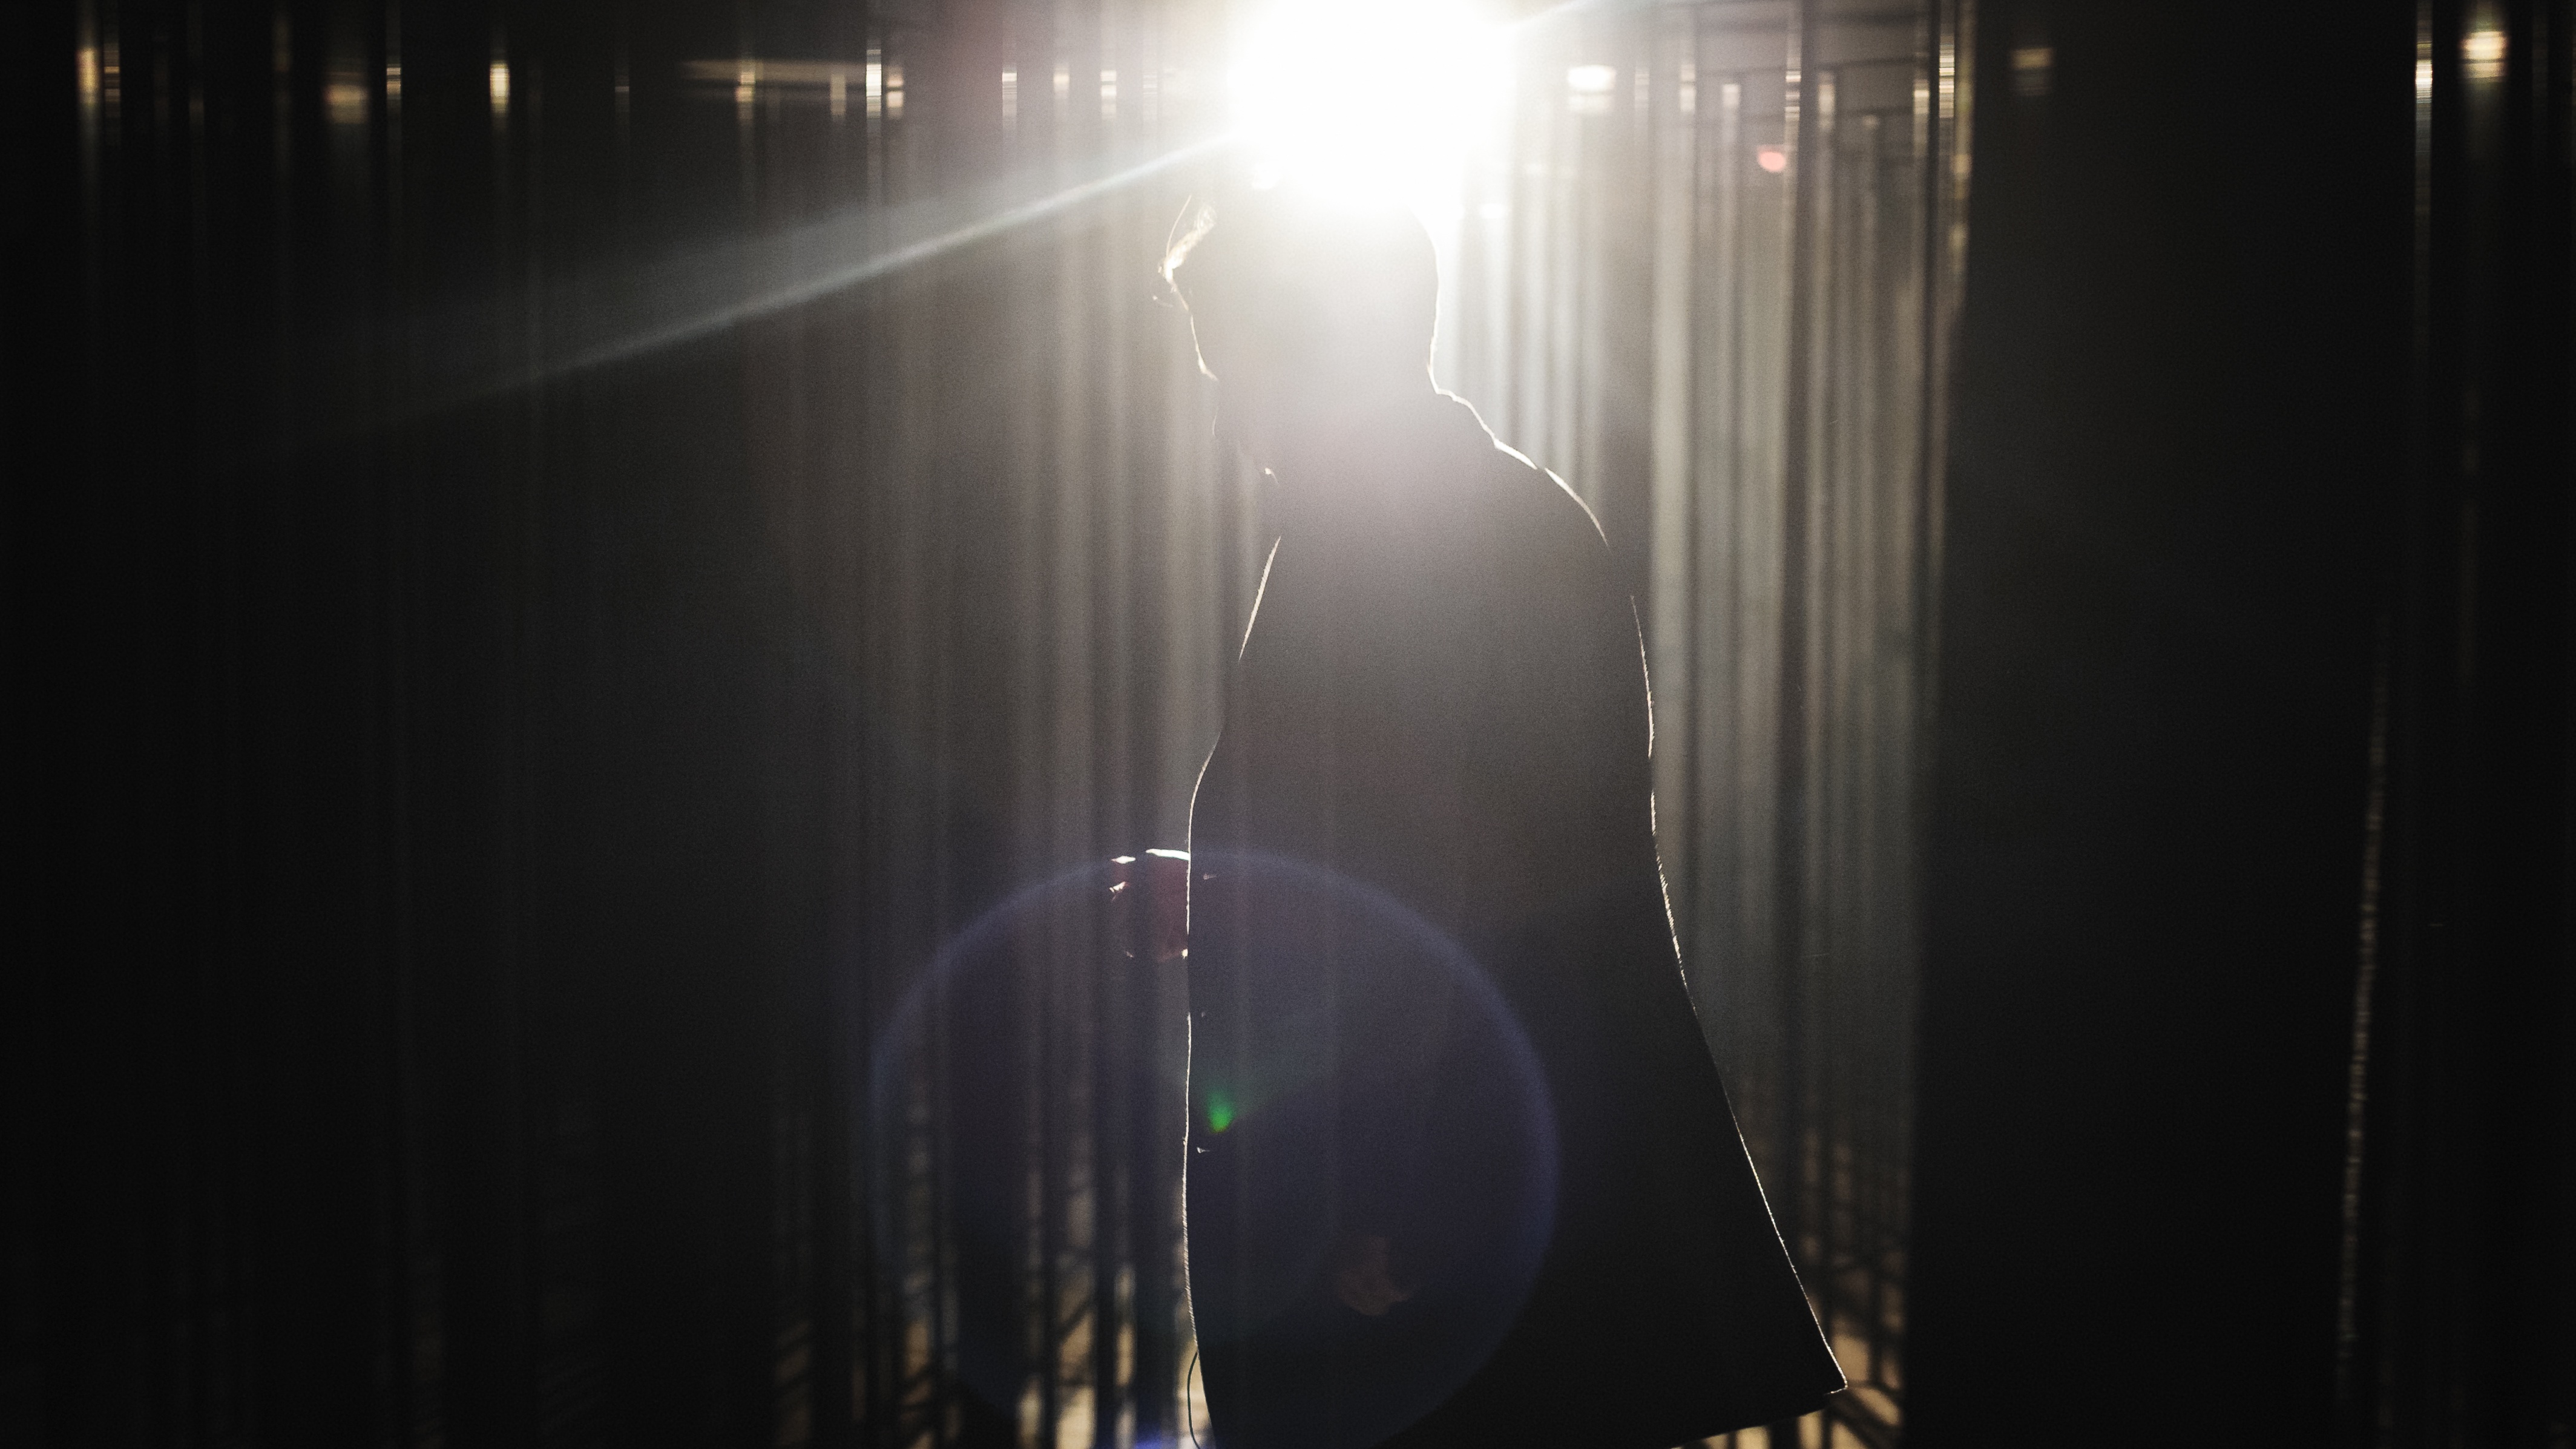
light, night, sunlight, reflection, darkness, lighting, stage, shape